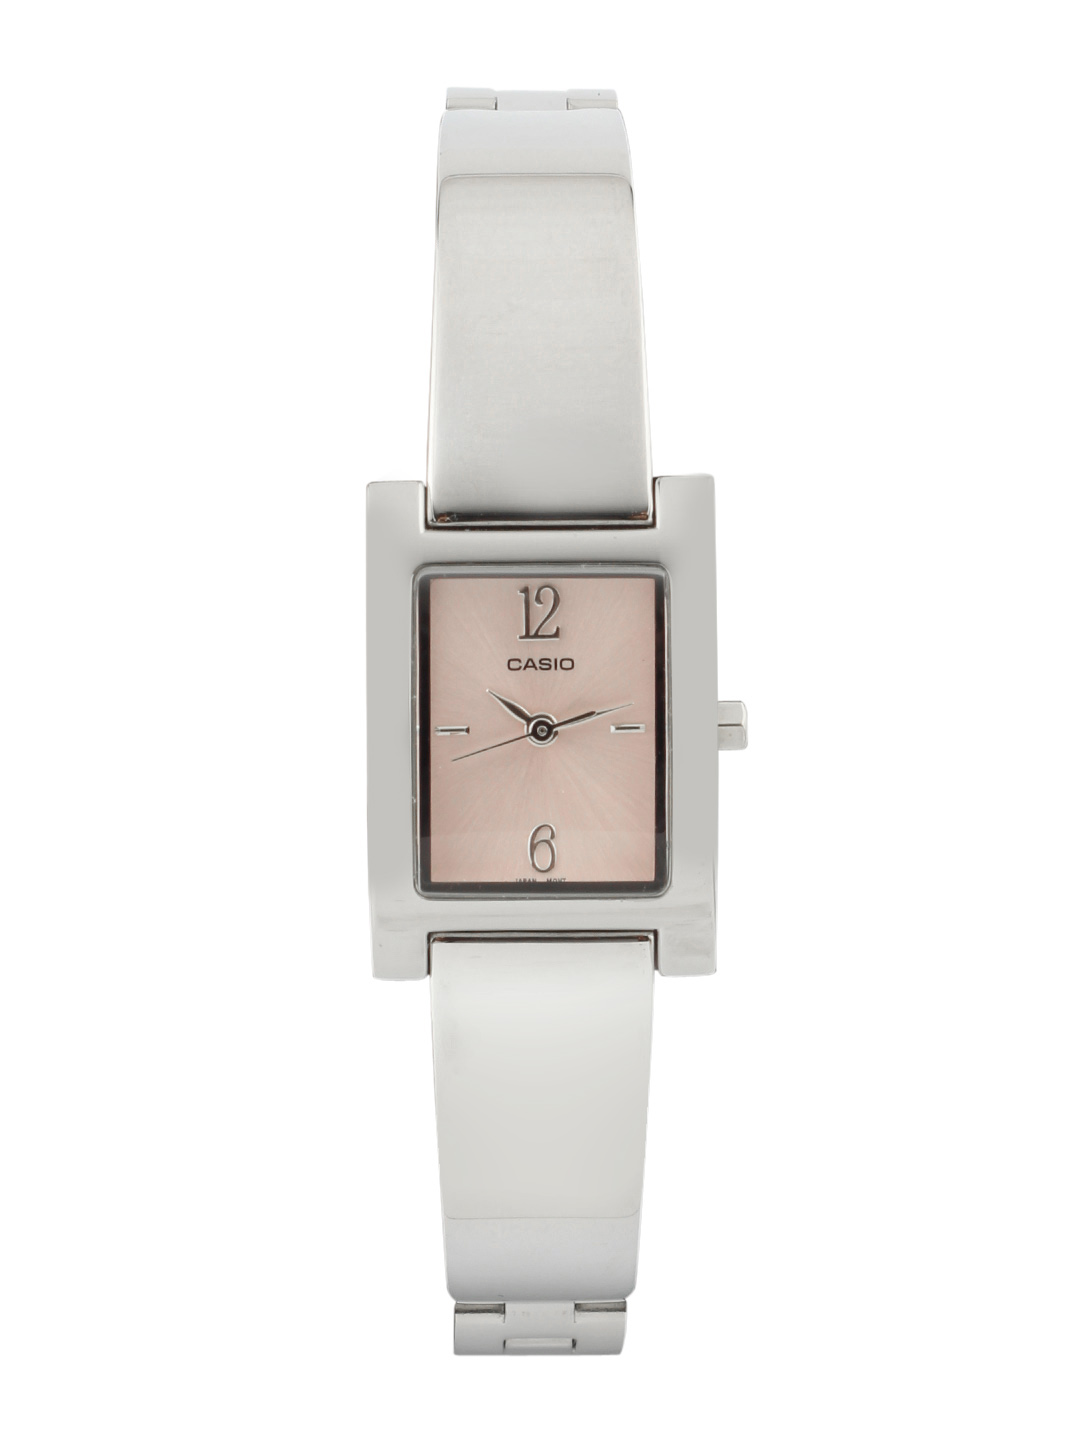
CASIO ENTICER Women Pink Dial Analogue Watch A444
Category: Accessories / Watches / Watches
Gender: Women
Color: Pink
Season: Winter 2016
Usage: Casual